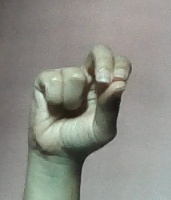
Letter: gaaf